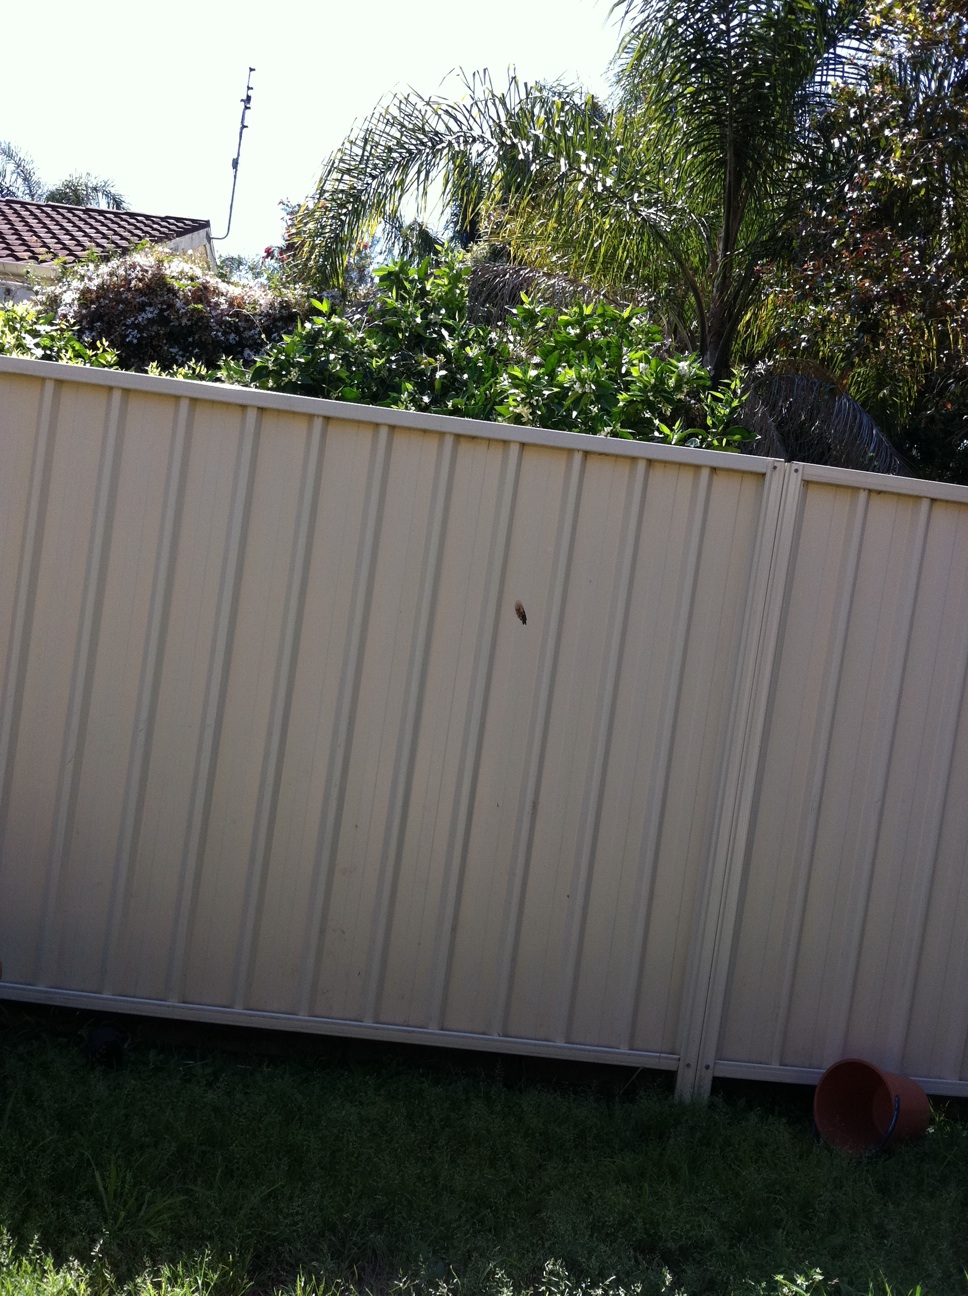Question: Are there any birds in the trees?
Answer: no